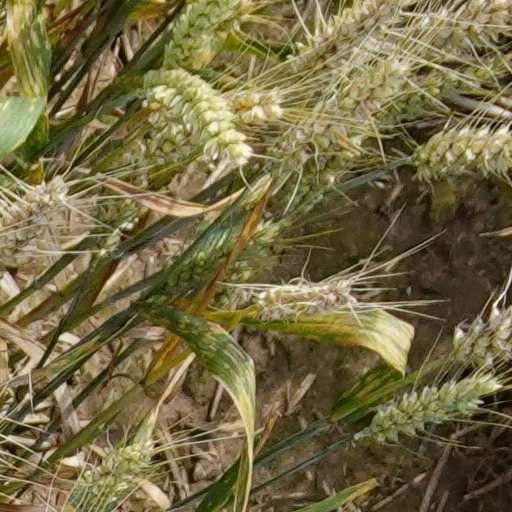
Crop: wheat